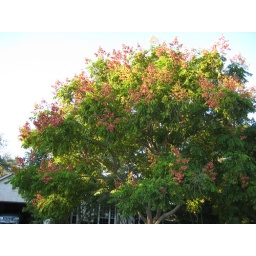
The tree in front of my house blooms once per year for a week - it is beautiful! :^)